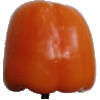
Label: Pepper Orange 1